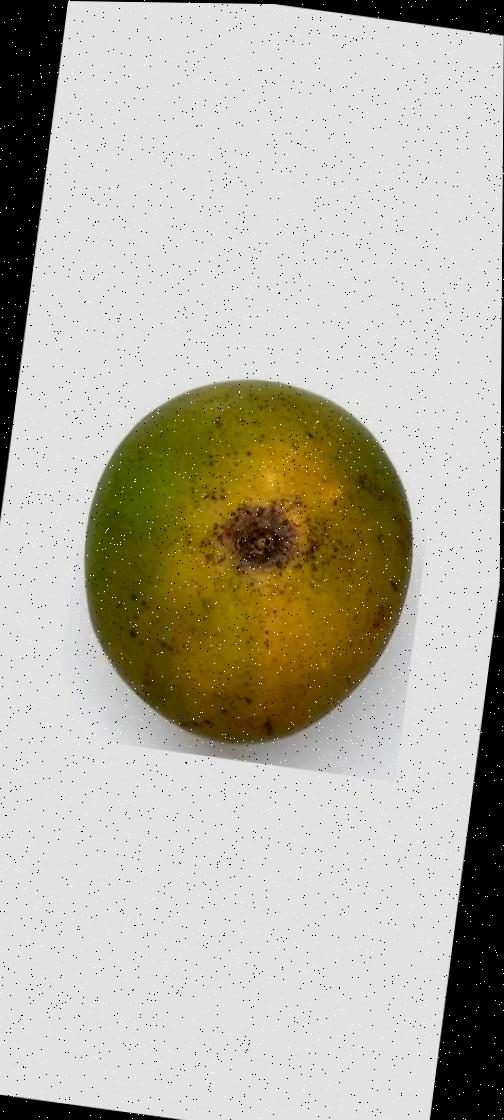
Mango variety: Himsagor